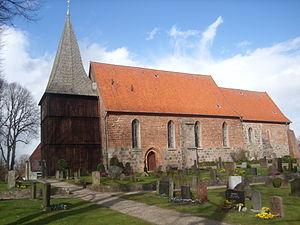
Mustin est une commune allemande située dans l'arrondissement du duché de Lauenbourg, dans le sud-est du land du Schleswig-Holstein. En 2012, elle comptait 726 hab.